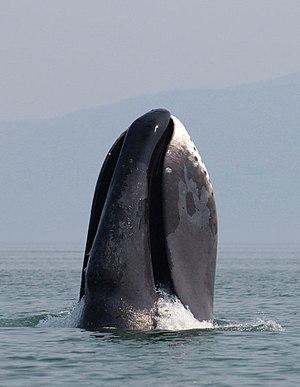
Cette liste des mammifères au Québec est basée sur la « Liste de la faune vertébrée du Québec ». Elle comprend les espèces disparues dans l'histoire récente et les espèces introduites. Elle compte 97 espèces en neuf ordres : une espèce de didelphimorphes, dix espèces d'insectivores, huit espèces de chiroptères, trois espèces de lagomorphes, 25 espèces de rongeurs, 21 espèces de fissipèdes, cinq espèces d'artiodactyles, sept espèces de pinnipèdes et 17 espèces de cétacés.
Le parc national des îles Chantar couvre à la fois l'environnement terrestre et maritime des îles Chantar, un groupe de 15 îles actuellement inhabitées se trouvant près de la côte du kraï de Khabarovsk, en mer d'Okhotsk, dans l'Extrême-Orient russe. La plupart des îles sont modérément montagneuses, avec des falaises abruptes ; le point le plus élevé culmine à 720 m. Située dans la partie la plus calme de la baie, dans la mer d'Okhotsk, la zone autour des îles est l'habitat de nombreux mammifères marins, dont l'otarie de Steller, des phoques, et de nombreuses espèces de cétacés - ainsi que du saumon et de très importantes colonies d'oiseaux. Le parc était autrefois une réserve naturelle d'État, mais ré-établie par la loi fédérale en parc national en 2013. L'objectif déclaré était de protéger l'habitat des espèces vulnérables et de soutenir la recherche scientifique et le tourisme écologique dans la région. Les îles Chantar sont situées dans le raïon Tougouro-Tchoumikanski, au sein du kraï de Khabarovsk. Le parc est géré par le Ministère russe des Ressources Naturelles.